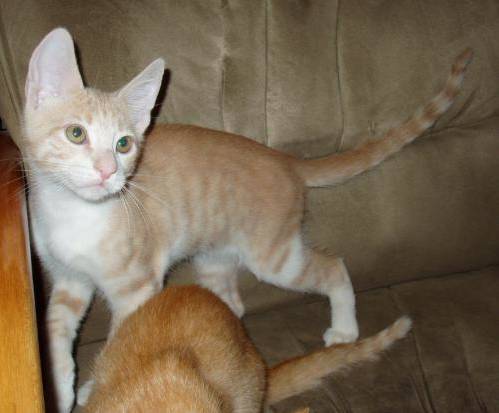
Label: cat